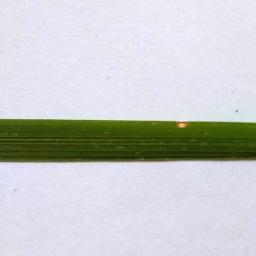
Label: Rice___Leaf_Blast